Quentin Israel

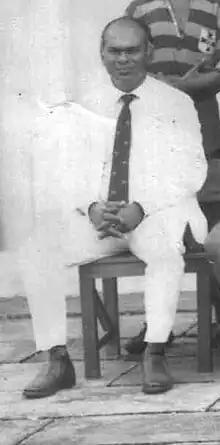
Quentin Israel (1974)

Quentin Shelton Nagalingam Israel (19348 November 2007) was a rugby coach and a school teacher from Sri Lanka.